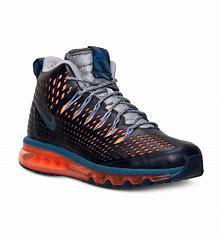
Brand: Nike
Model: Air Max Graviton